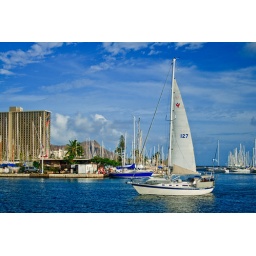
Title: &amp;quot;Home for the Day&amp;quot; A sail boat enters in the to harbor for the day.